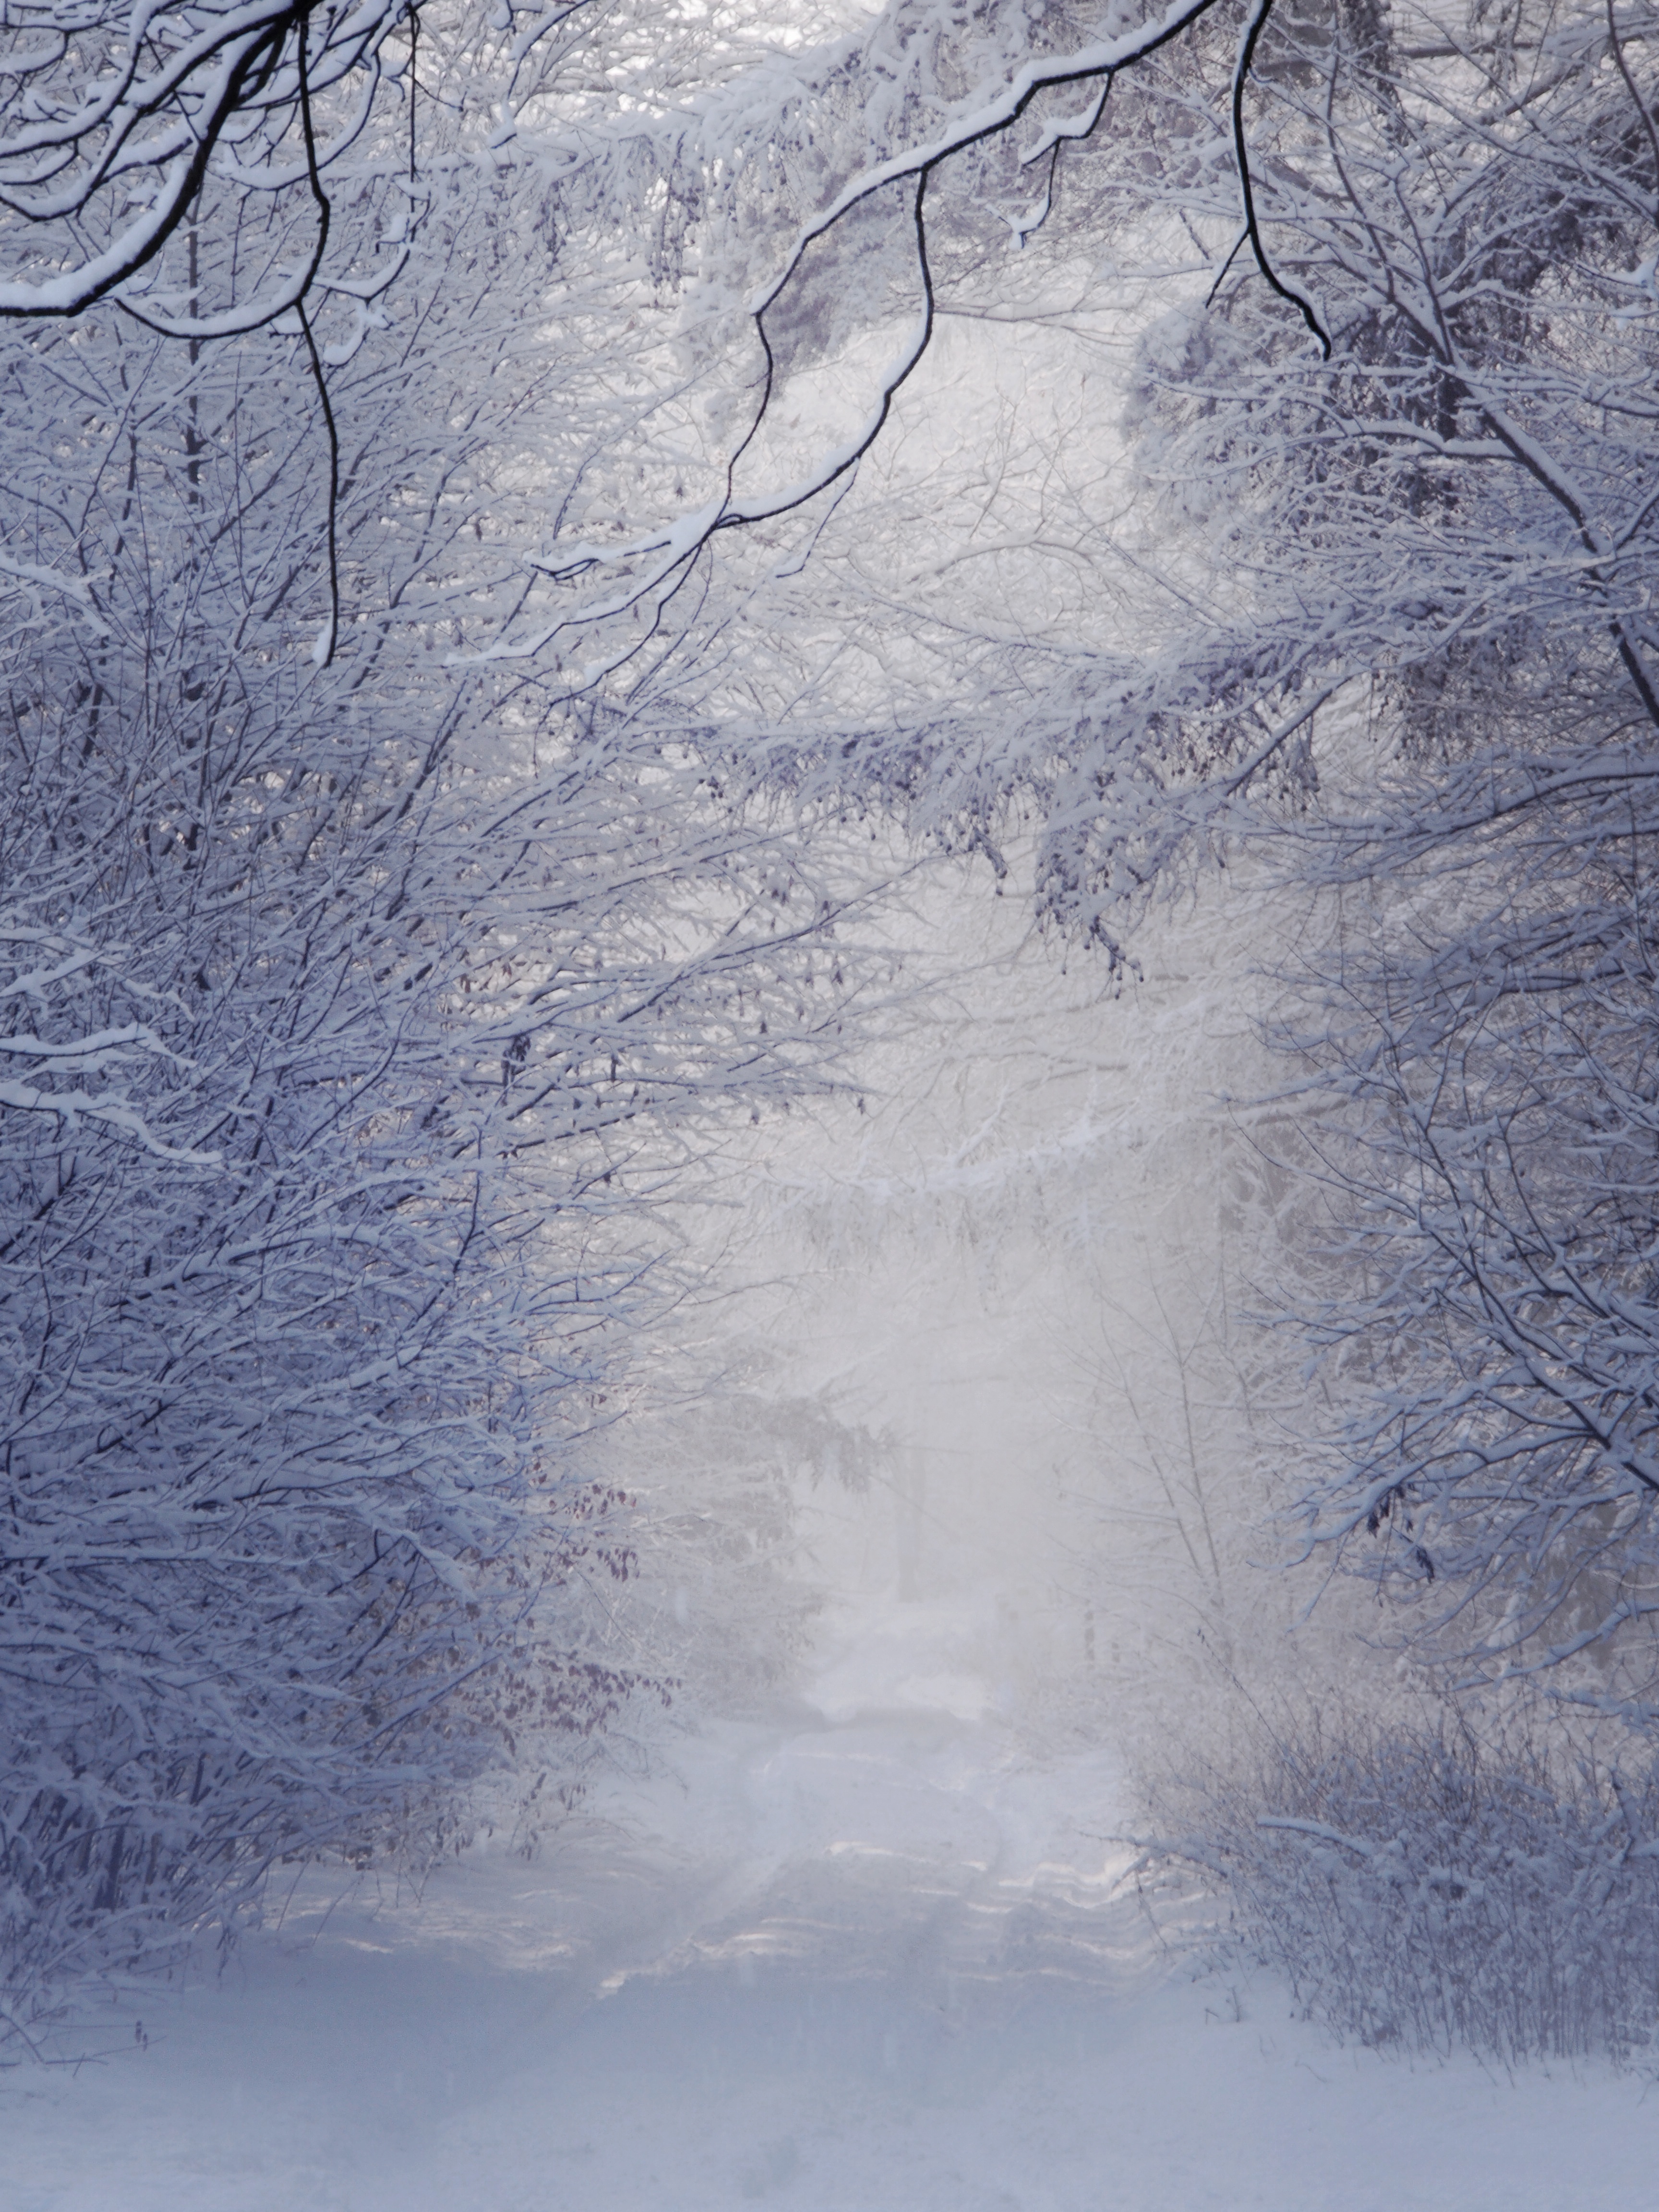
winter, landscape, white, snow, tree, poland, nature, forest, view, light, at the court of, scenery, the background, cold, rest, spacer, frost